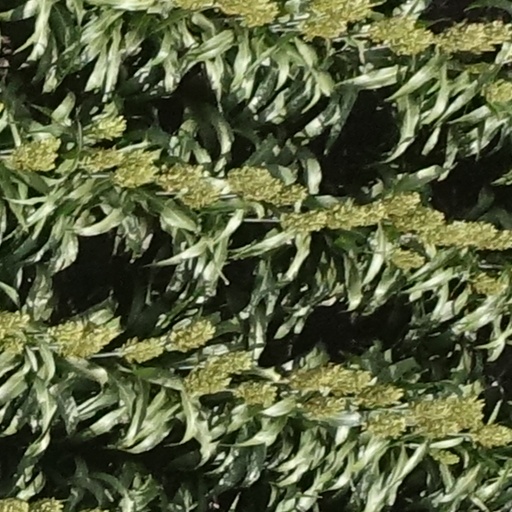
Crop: sorghum